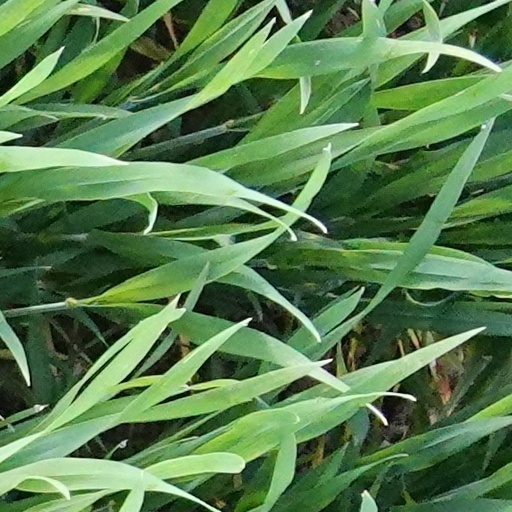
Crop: wheat